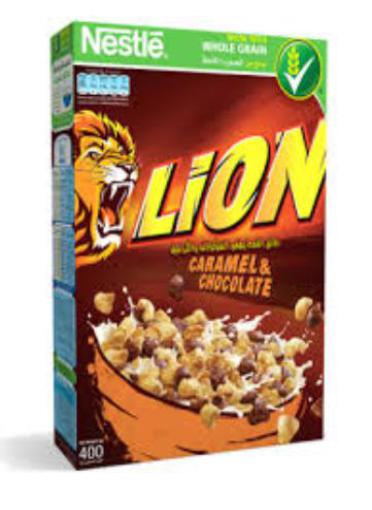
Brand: lion cereal
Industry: Food